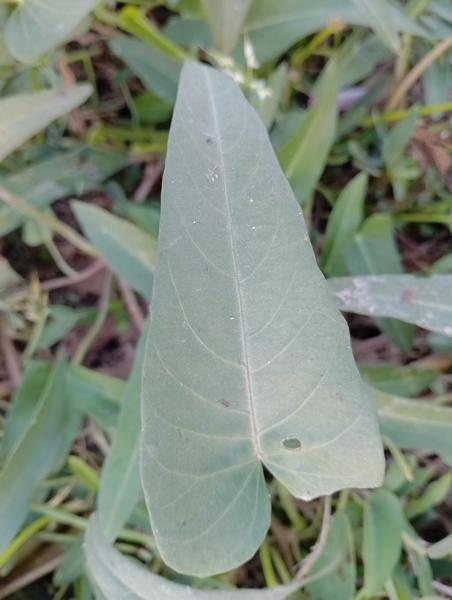
Weed species: Ipomoea aquatic